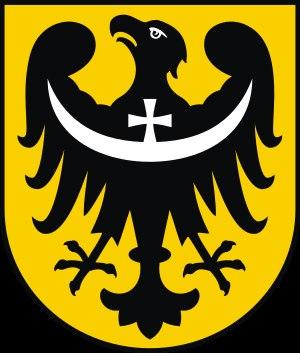
La liste des ducs de Silésie énumère les souverains qui ont gouverné le duché de Silésie créé en 1138 et les territoires issus de son démembrement sous le règne de la dynastie Piast.